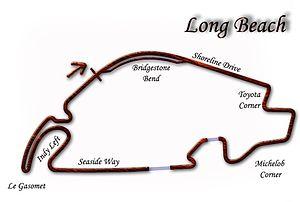
Résultats du Grand Prix des États-Unis Ouest de Formule 1 1983 qui a eu lieu sur le circuit urbain de Long Beach le 27 mars 1983.
Le circuit urbain de Long Beach est un circuit automobile temporaire tracé dans les rues de la ville de Long Beach. Situé en bord de mer, au sud de Los Angeles, il accueille une fois par an le Grand Prix de Long Beach.
Le Grand Prix automobile des États-Unis Ouest était une épreuve du championnat du monde de Formule 1 entre 1976 et 1983 se déroulant sur le circuit urbain de Long Beach en Californie. Né sous le nom de Grand Prix de Long Beach en 1975 lorsqu'elle accueillit une épreuve de Formule 5000, l'épreuve a repris son nom d'origine en intégrant à partir de 1984 le championnat américain Champ Car.